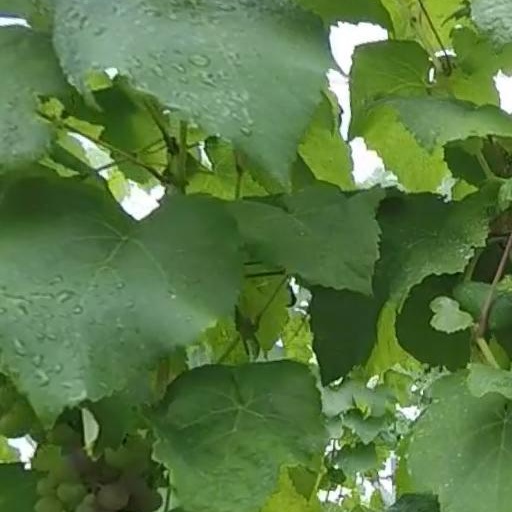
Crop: grape